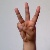
The image shows a hand gesture representing the letter 'W' in Indian Sign Language.